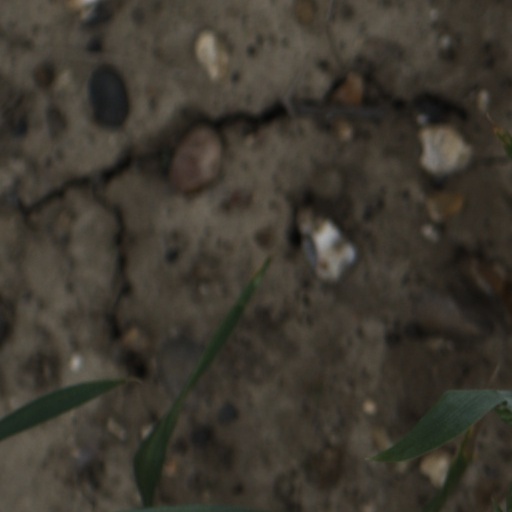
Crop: wheat